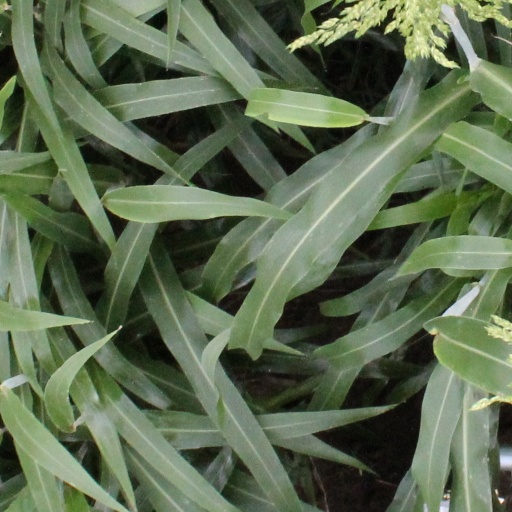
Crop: sorghum